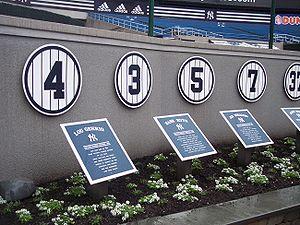
Le Yankee Stadium est un stade de baseball, construit en 1922 et démoli en 2010. Il était situé dans l'arrondissement du Bronx à New York, aux États-Unis.
Les Yankees de New York sont une franchise de baseball de la Ligue majeure de baseball située dans le Bronx à New York. Le nom de l'équipe est souvent raccourci en Yanks. Leur surnom est « Bombardiers du Bronx » ou simplement « les Bombardiers ».